Aneurin Bevan

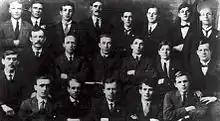
The by friends including Aneurin Bevan and Walter Conway. Conway is in the middle of the picture. Aneurin is second from right on the back row and his brother Billy is second right on front row.

Bevan was one of the founding members of the "Query Club" with his brother Billy and Walter Conway. Conway was a local miner who had been elected to the Bedwellty Board of Guardians and offered Bevan advice on overcoming his stammer, stating "if you can't say it, you don't know it". Bevan followed his advice, often practising his speeches to his friends to perfect his speech and wording, and remarked that Conway's words were the "best advice I ever had". The Query club started in 1920 or 1921 and they met in Tredegar. They would collect money weekly for any member who needed it. The club intended to break the hold that the Tredegar Iron and Coal Company had on the town by becoming members of pivotal groups in the community.